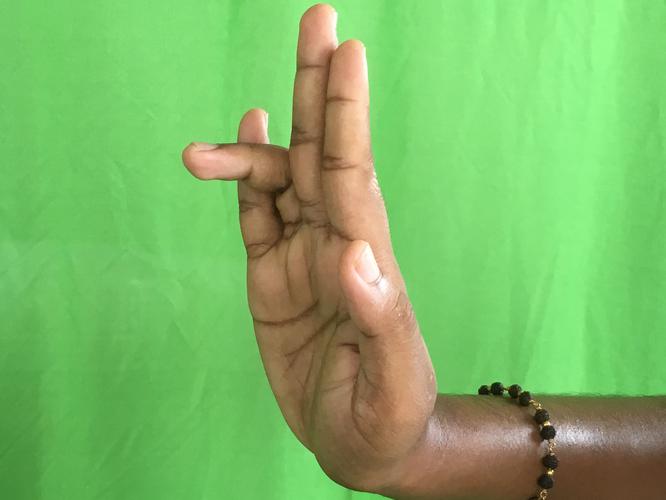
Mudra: Tripathaka
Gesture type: single_hand